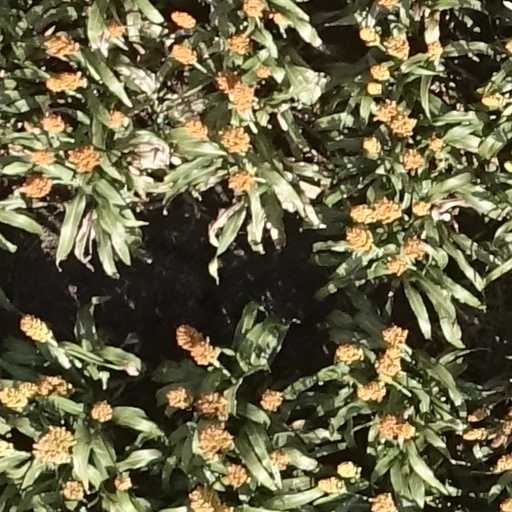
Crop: sorghum